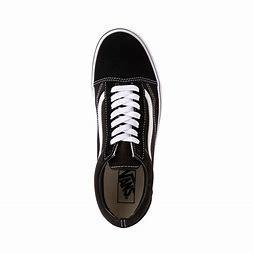
Brand: Vans
Model: Old Skool Skate